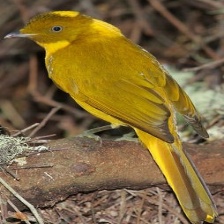
Species: GOLDEN BOWER BIRD
Scientific name: PRIONODURA NEWTONIANA